STS-89

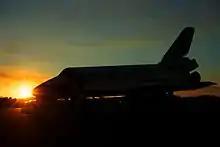
"Endeavour" lands at Kennedy Space Center, 31 January 1998.

During the mission, more than of experiments, supplies and hardware were transferred between the two spacecraft.